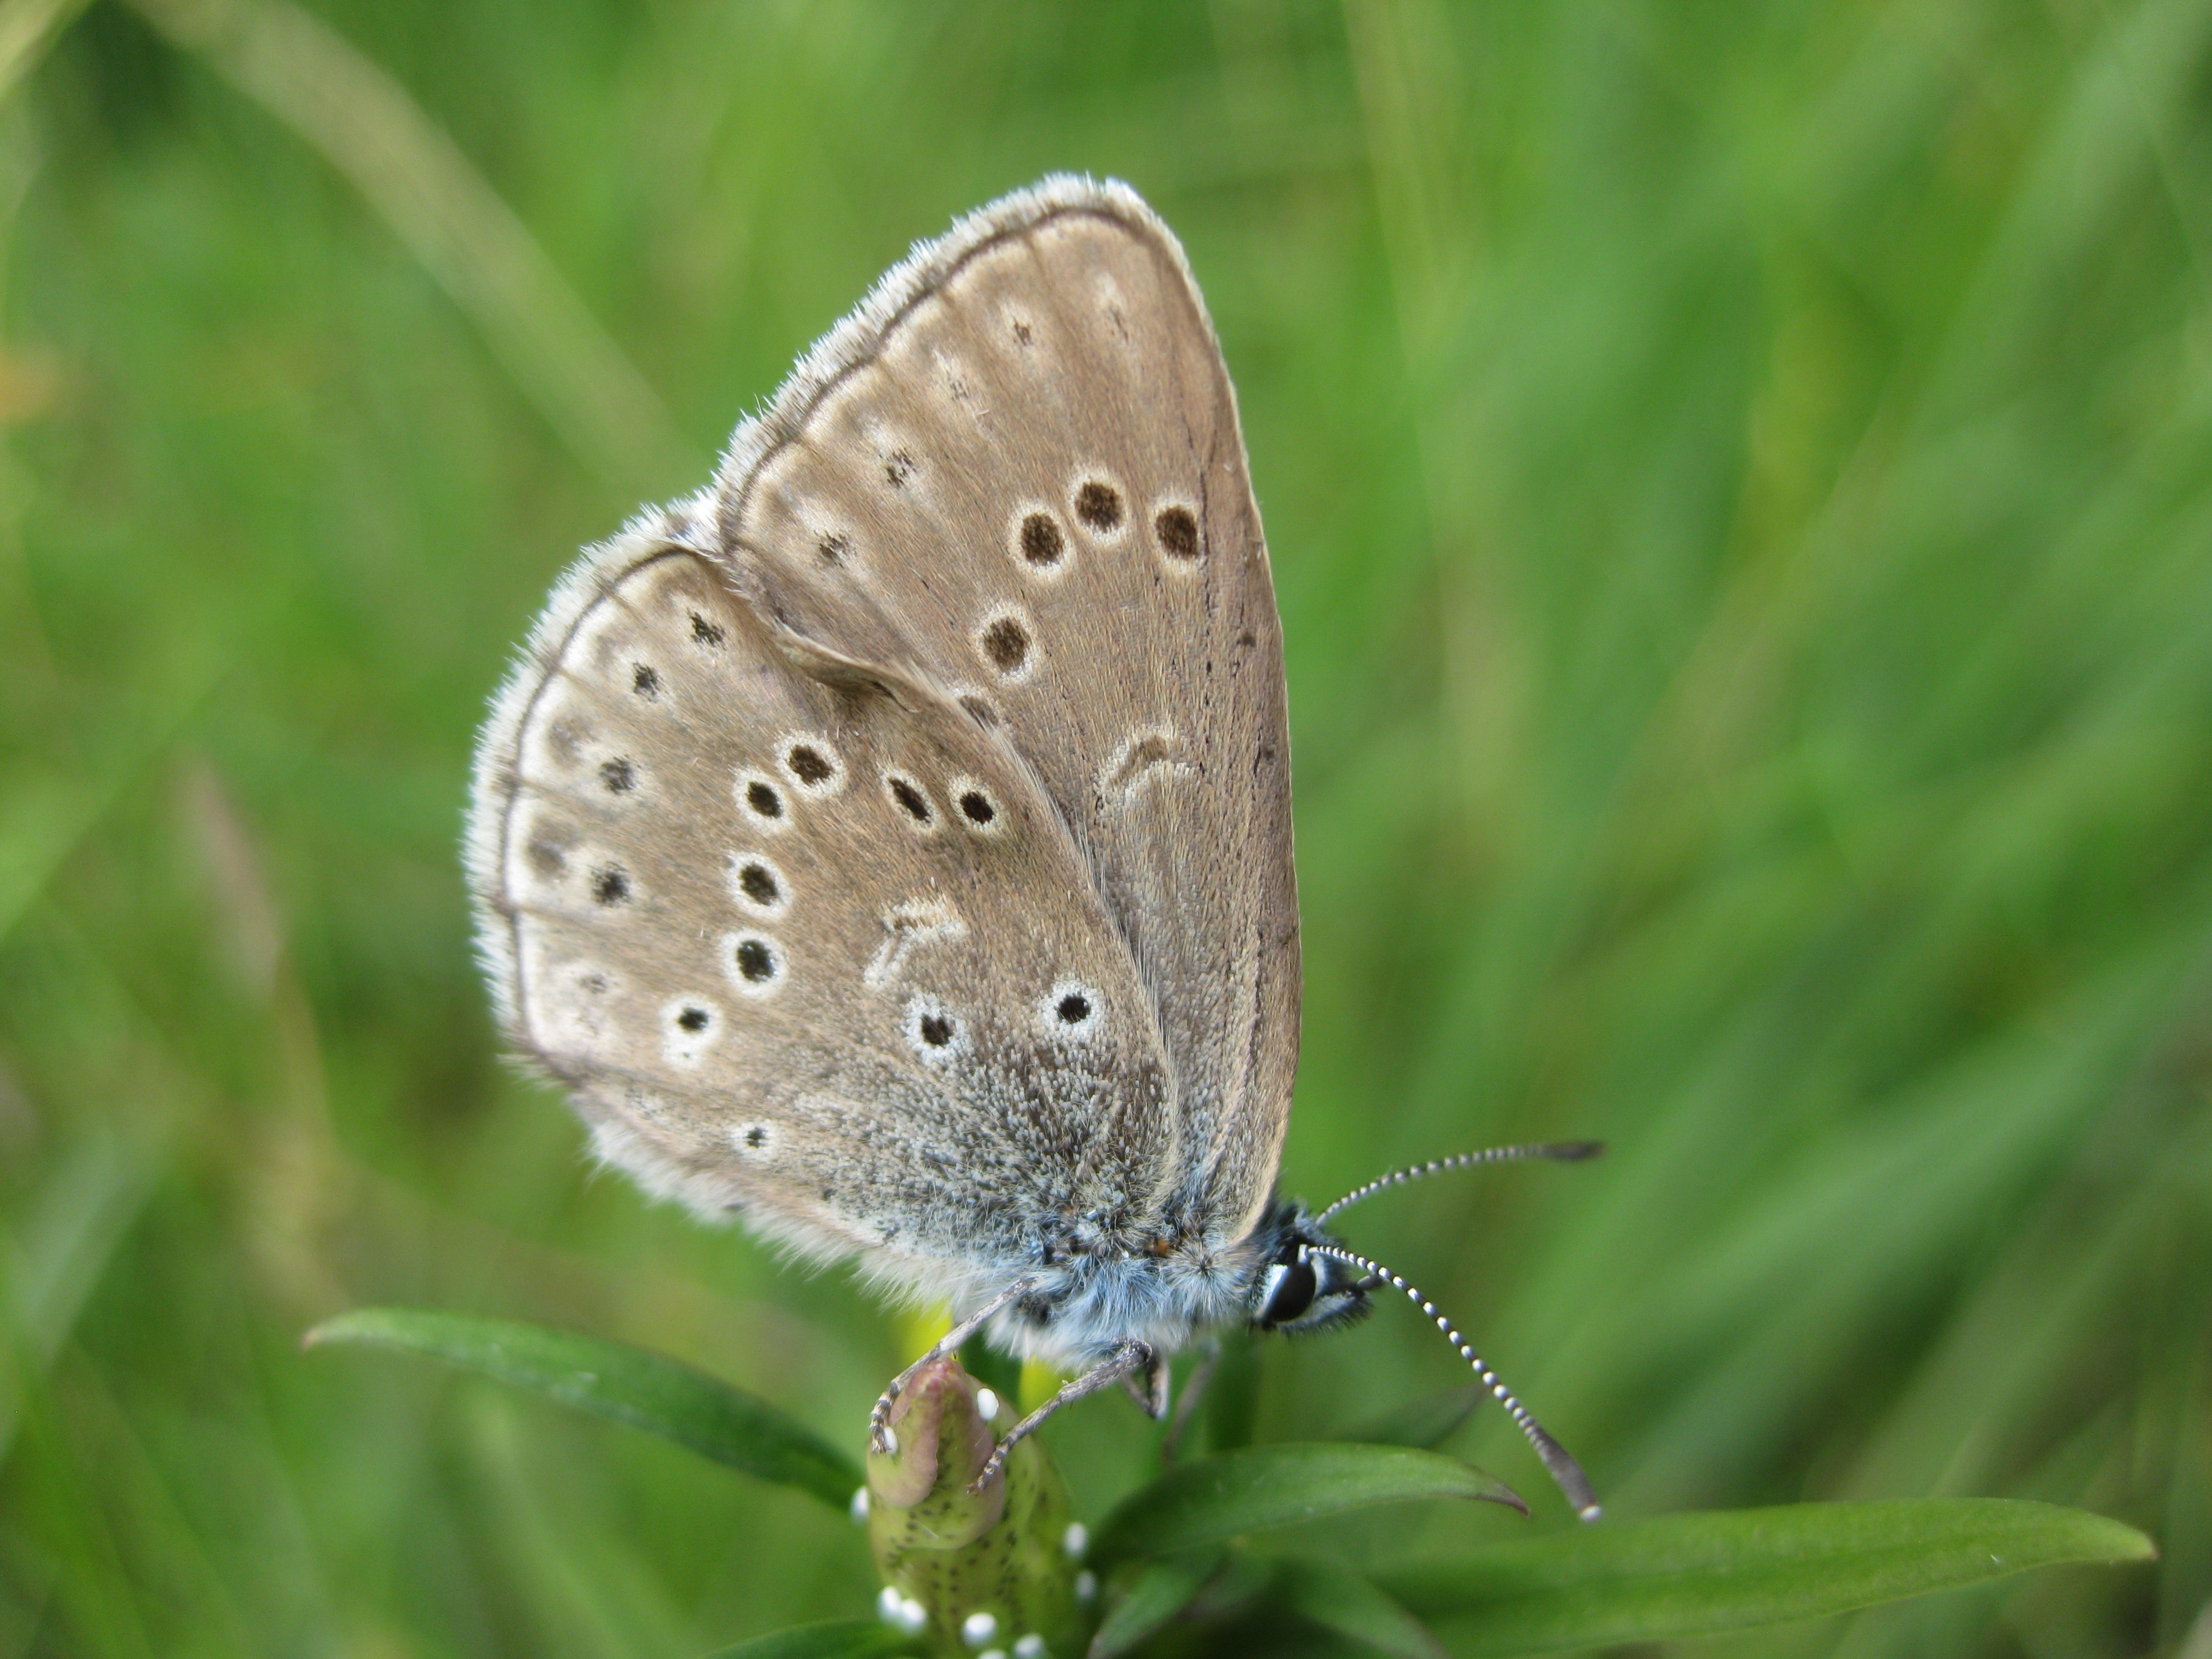
nature, flower, wildlife, insect, butterfly, fauna, invertebrate, close up, endangered, pieridae, macro photography, arthropod, pollinator, hunner ds bog, moths and butterflies, lycaenid, brush footed butterfly, colias